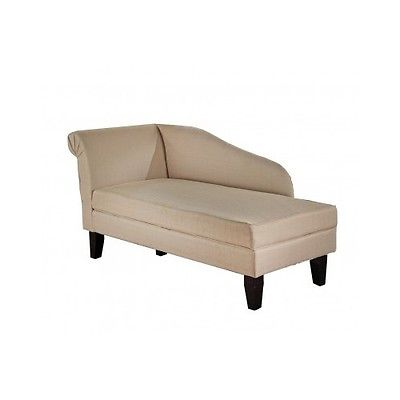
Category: sofa